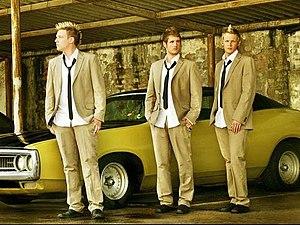
ItaloBrothers est un groupe de dance allemand, originaire de Nordhorn. Le groupe se compose de trois membres : Zacharias Adrian, Christian Müller, et Matthias Metten. Le groupe est principalement connu en Scandinavie et en Europe centrale, mais participe à des tournées en Europe de l'Est. Ils sont également membres au label Zooland Records.